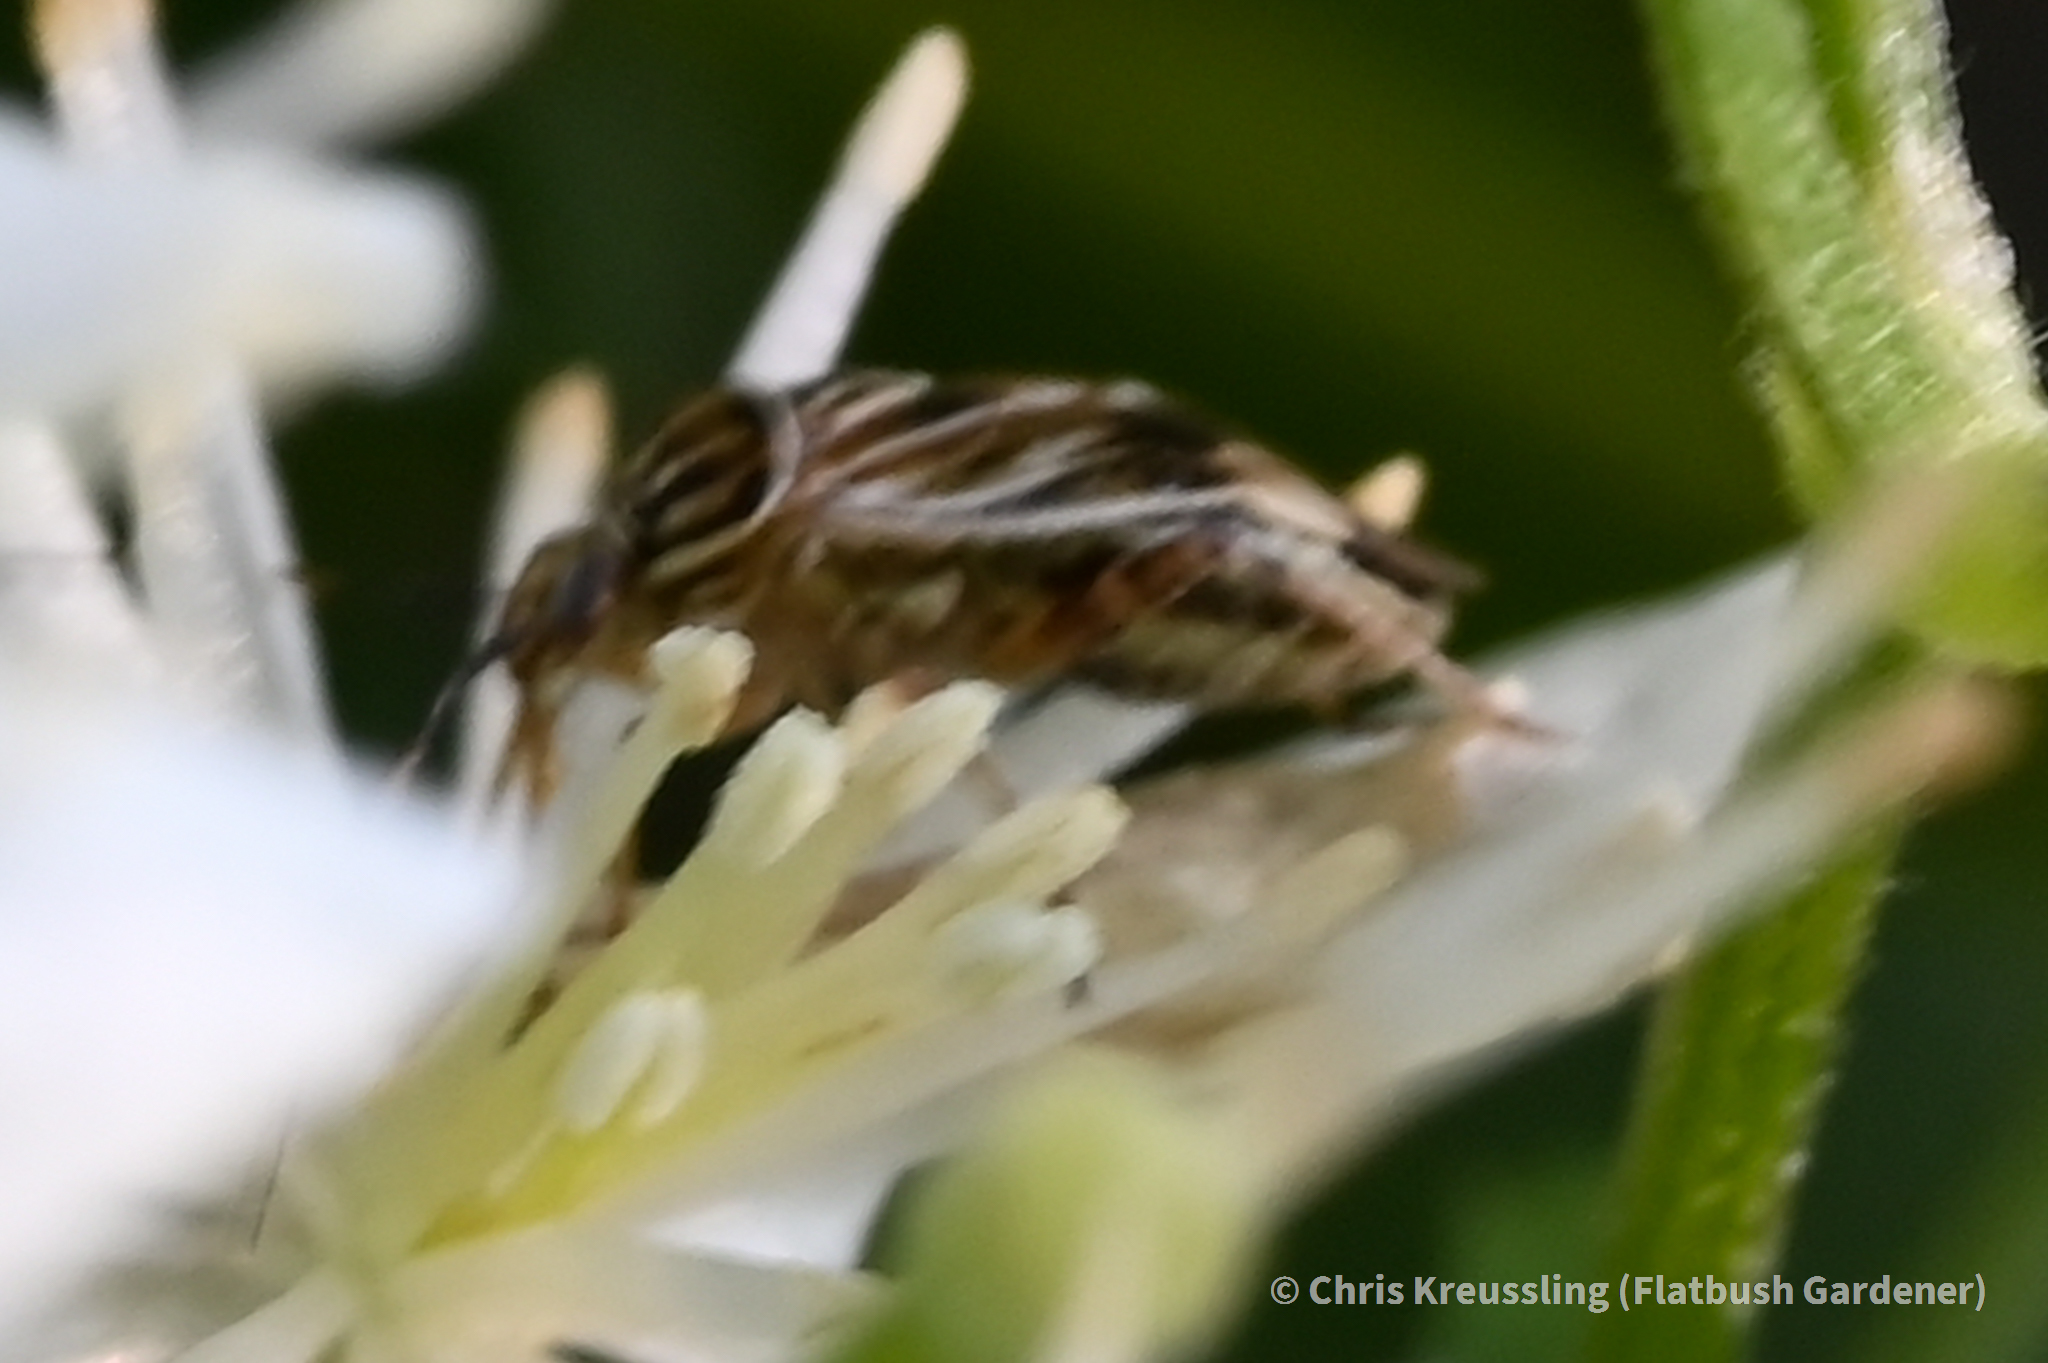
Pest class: lygus_bug